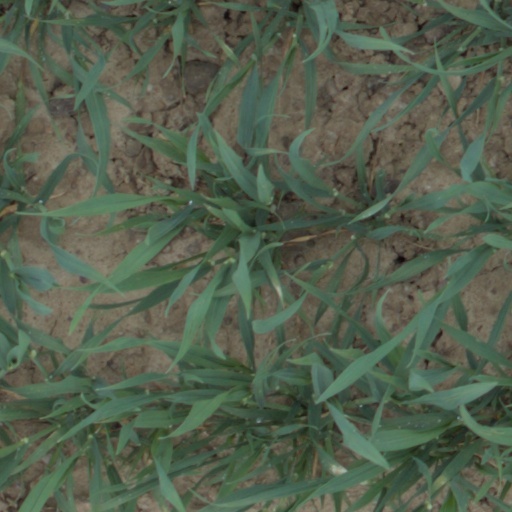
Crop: wheat